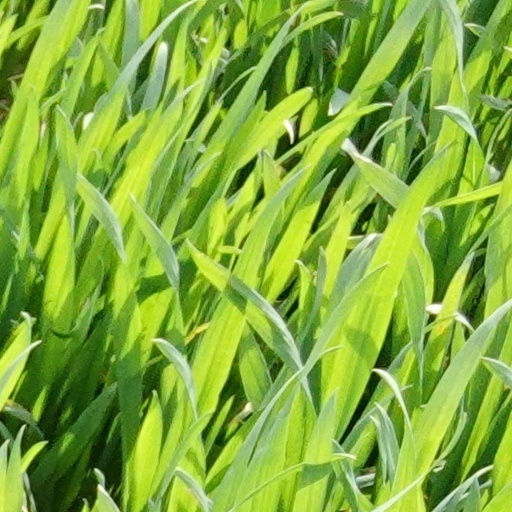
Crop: wheat